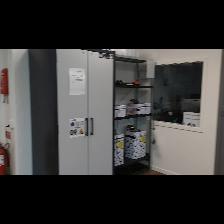
Label: NonHuman